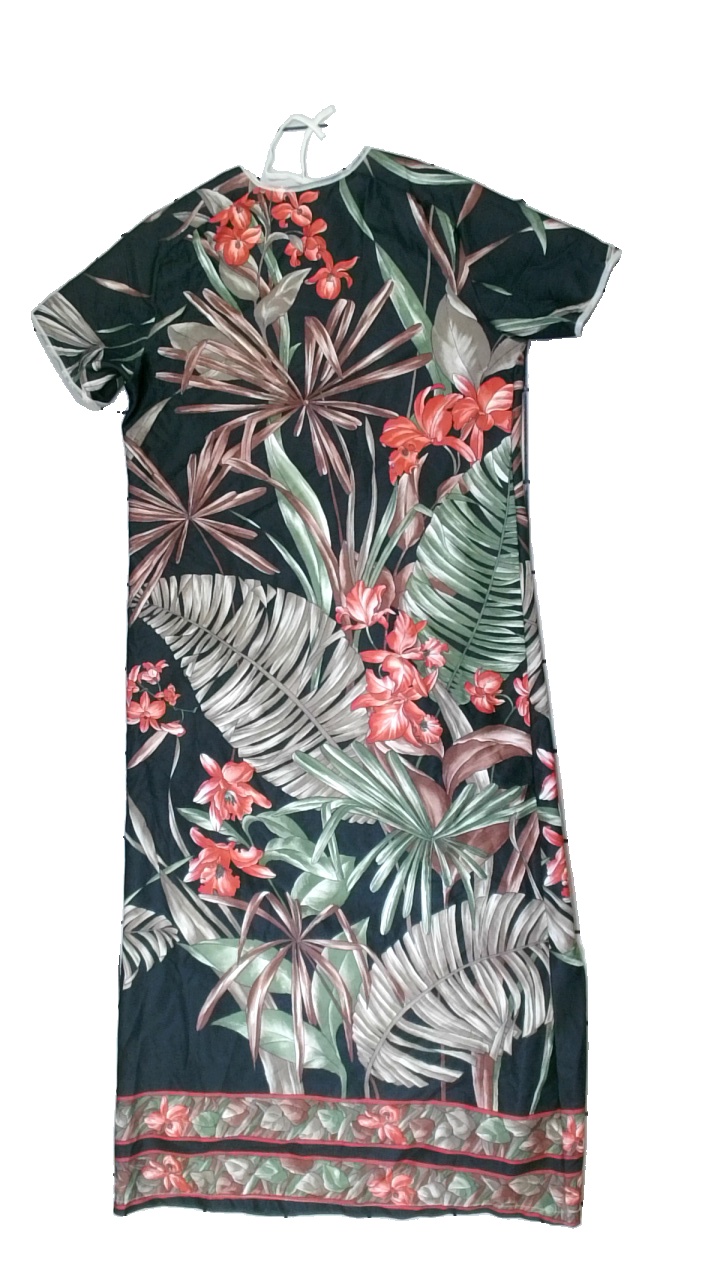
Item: Dress (Ladies)
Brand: Missing
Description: kortärmad klänning med stora blommor och blad på med svart bakgrund. liten urringning där bak.
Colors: Brown, Green, Black, Multicolor
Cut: Regular
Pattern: Floral print
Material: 100% polyester
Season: Summer
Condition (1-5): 5
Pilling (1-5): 5
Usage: Reuse
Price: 50-100